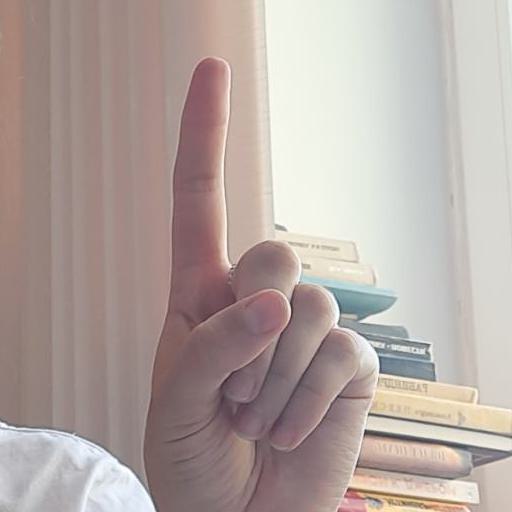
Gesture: one